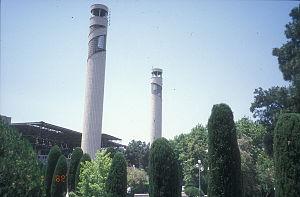
L’université de Téhéran est la plus vieille et la plus grande université de Téhéran. En Iran, elle se nomme parfois Mère Université